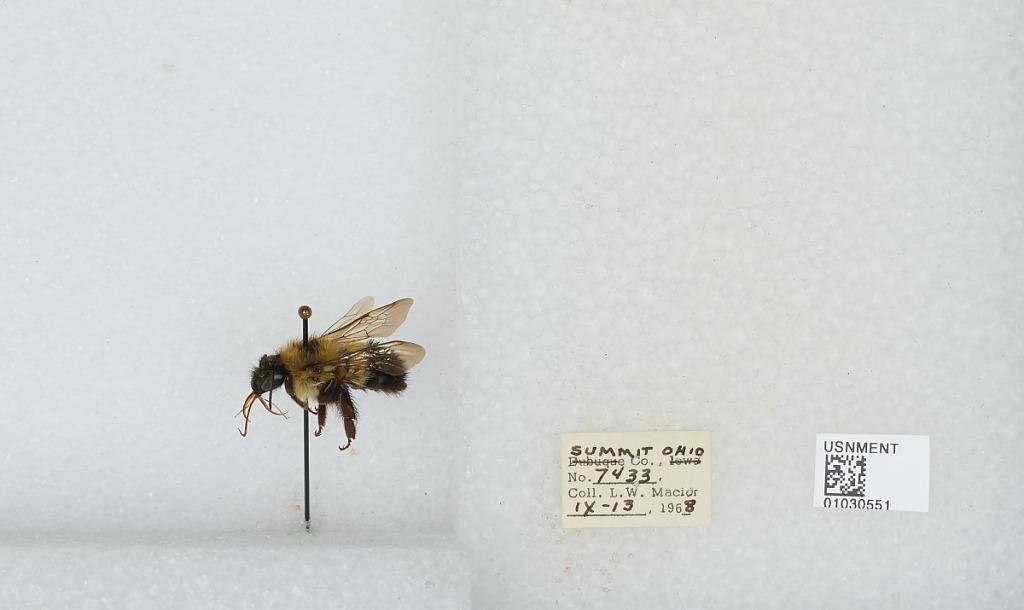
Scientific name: Bombus (Pyrobombus) vagans vagans Smith
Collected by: L. Macior
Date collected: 1968-9-13
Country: United States
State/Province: Ohio
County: Summit
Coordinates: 41.0917, -81.5594